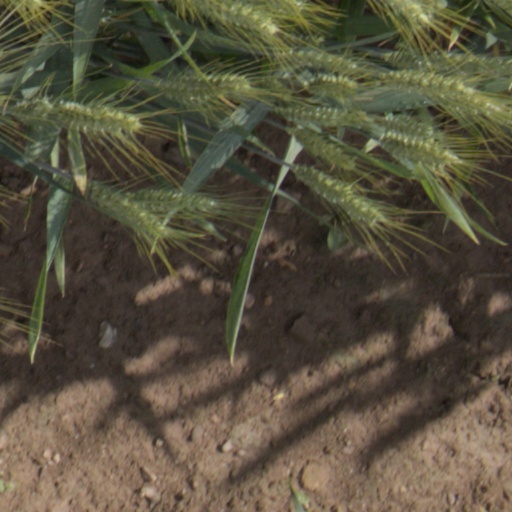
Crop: wheat